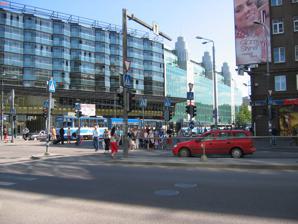
Building: Foorum
Country: Estonia
Year built: 2007
Shopping mall in Tallinn Foorum Foorum Centre in the top left-hand corner Location Kesklinn , Tallinn , Estonia Coordinates 59°26′15.72″N 24°45′30.47″E / 59.4377000°N 24.7584639°E / 59.4377000; 24.7584639 Address Narva mnt 5 Opening date 2007 Owner Foorum SPA OÜ Architect Tomomi Hayashi , Hanno Grossschmidt No. of stores and services 28 Total retail floor area 2,500 square metres (26,910 sq ft) No. of floors 7 Website www .foorumkeskus .ee Foorum is a shopping centre in the centre of Tallinn , Estonia . Foorum has a gross leasable area of 2,500 square metres containing 28 different shops (including four restaurants and cafés), including women's fashion , footwear, kid's clothes, jewelry, cosmetics and beauty products . The centre has seven floors, with the shops and other commercial services on the ground and first floors. The other floors are mostly used as flats and offices. The business hour of the shopping centre is 10AM-8PM from Monday to Saturday, on Sunday, it opens at 11AM and closes at 6PM. References